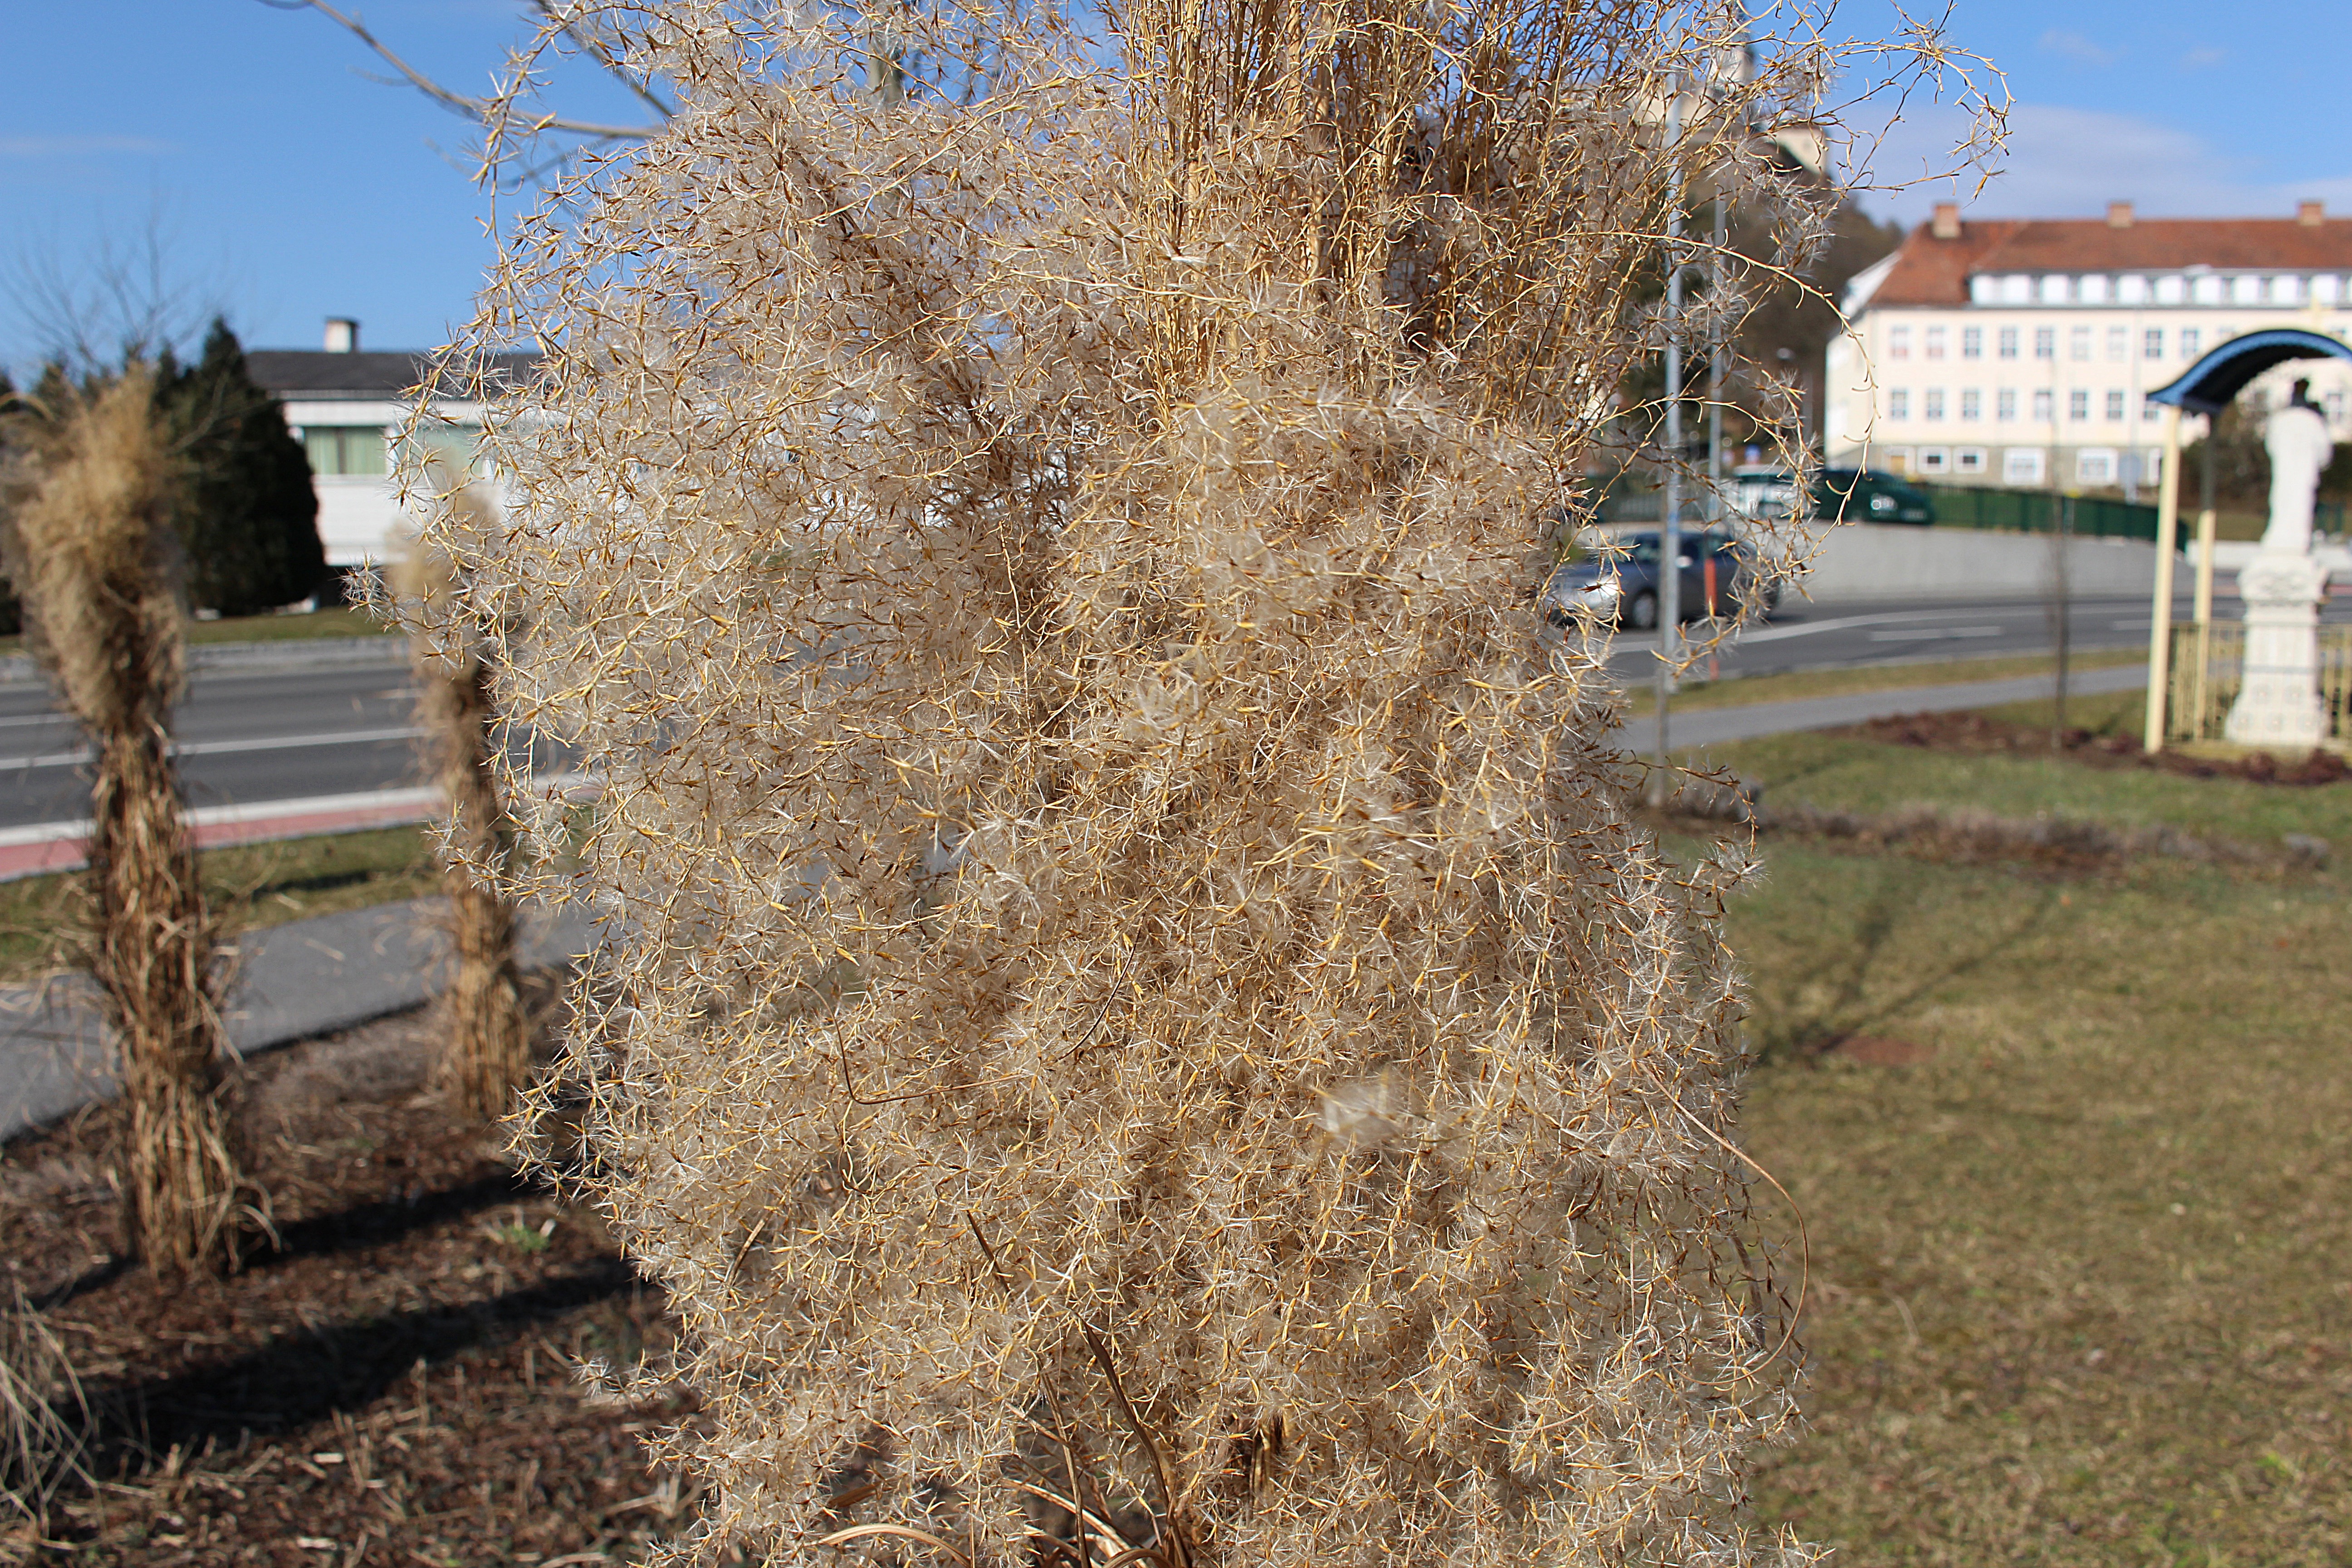
tree, plant, flower, scrub, dry, bush, shrub, grasses, woody plant